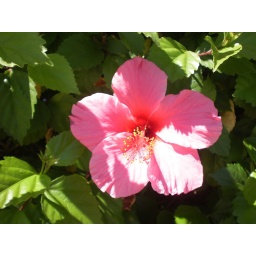
Came across this flower all by itself in a huge tree while visiting Paramount Studios in California.